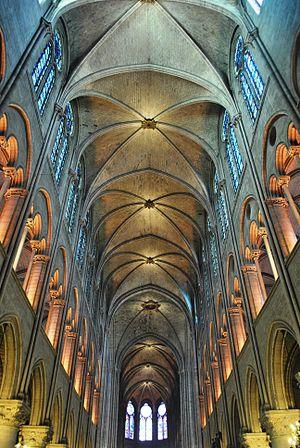
Cathédrale Notre-Dame (Classé) This building is indexed in the Base Mérimée, a database of architectural heritage maintained by the French Ministry of Culture,